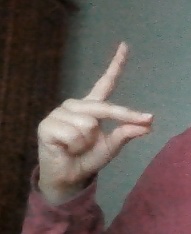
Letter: ta